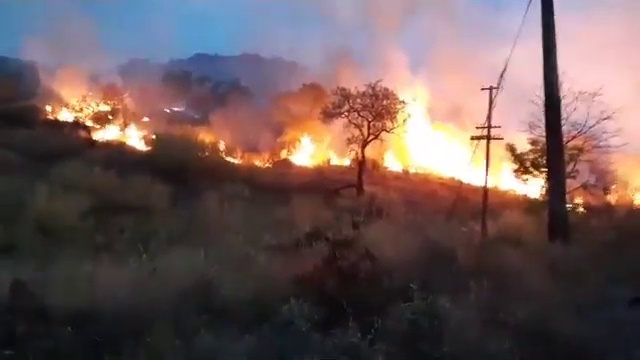
Fire: yes
Smoke: yes